Prehistoric Scotland

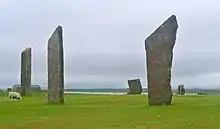
Standing Stones of Stenness, Orkney,

The remainder of this section focuses mainly on the Orkney Islands, where there is a Neolithic landscape rich in sites amazingly preserved by prevalent use of the local stone which appears on the shore ready-split into convenient building slabs. There are many other examples across the country, many under the care of Historic Scotland.